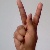
The image shows a hand gesture representing the letter 'K' in Indian Sign Language.